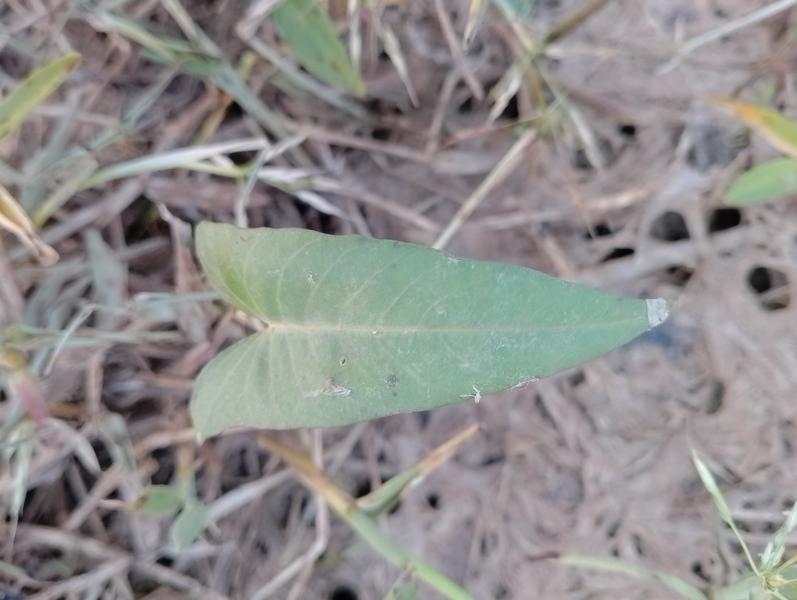
Weed species: Ipomoea aquatic